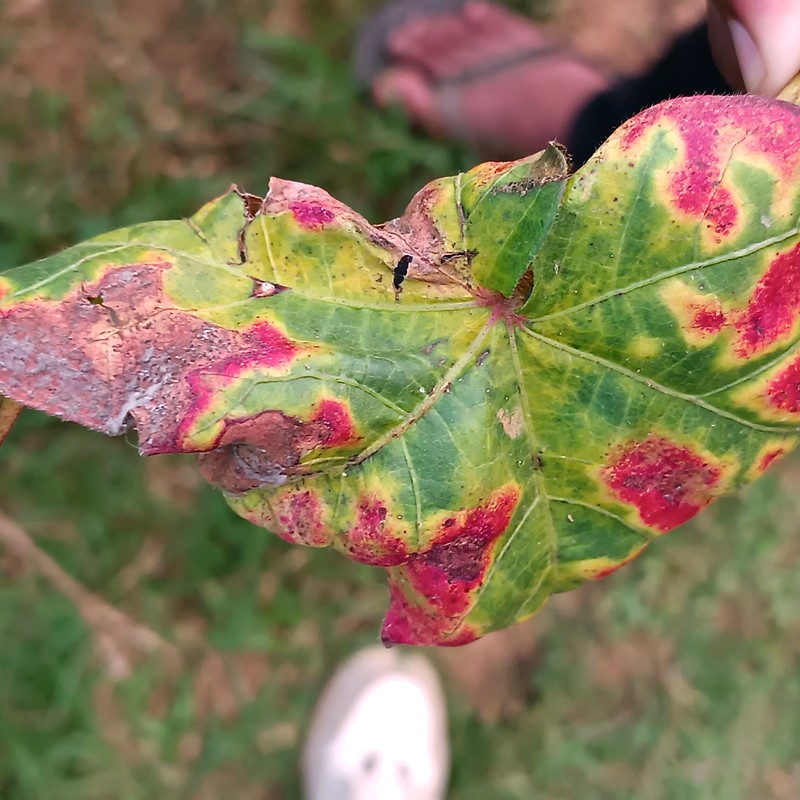
Label: Leaf Redding